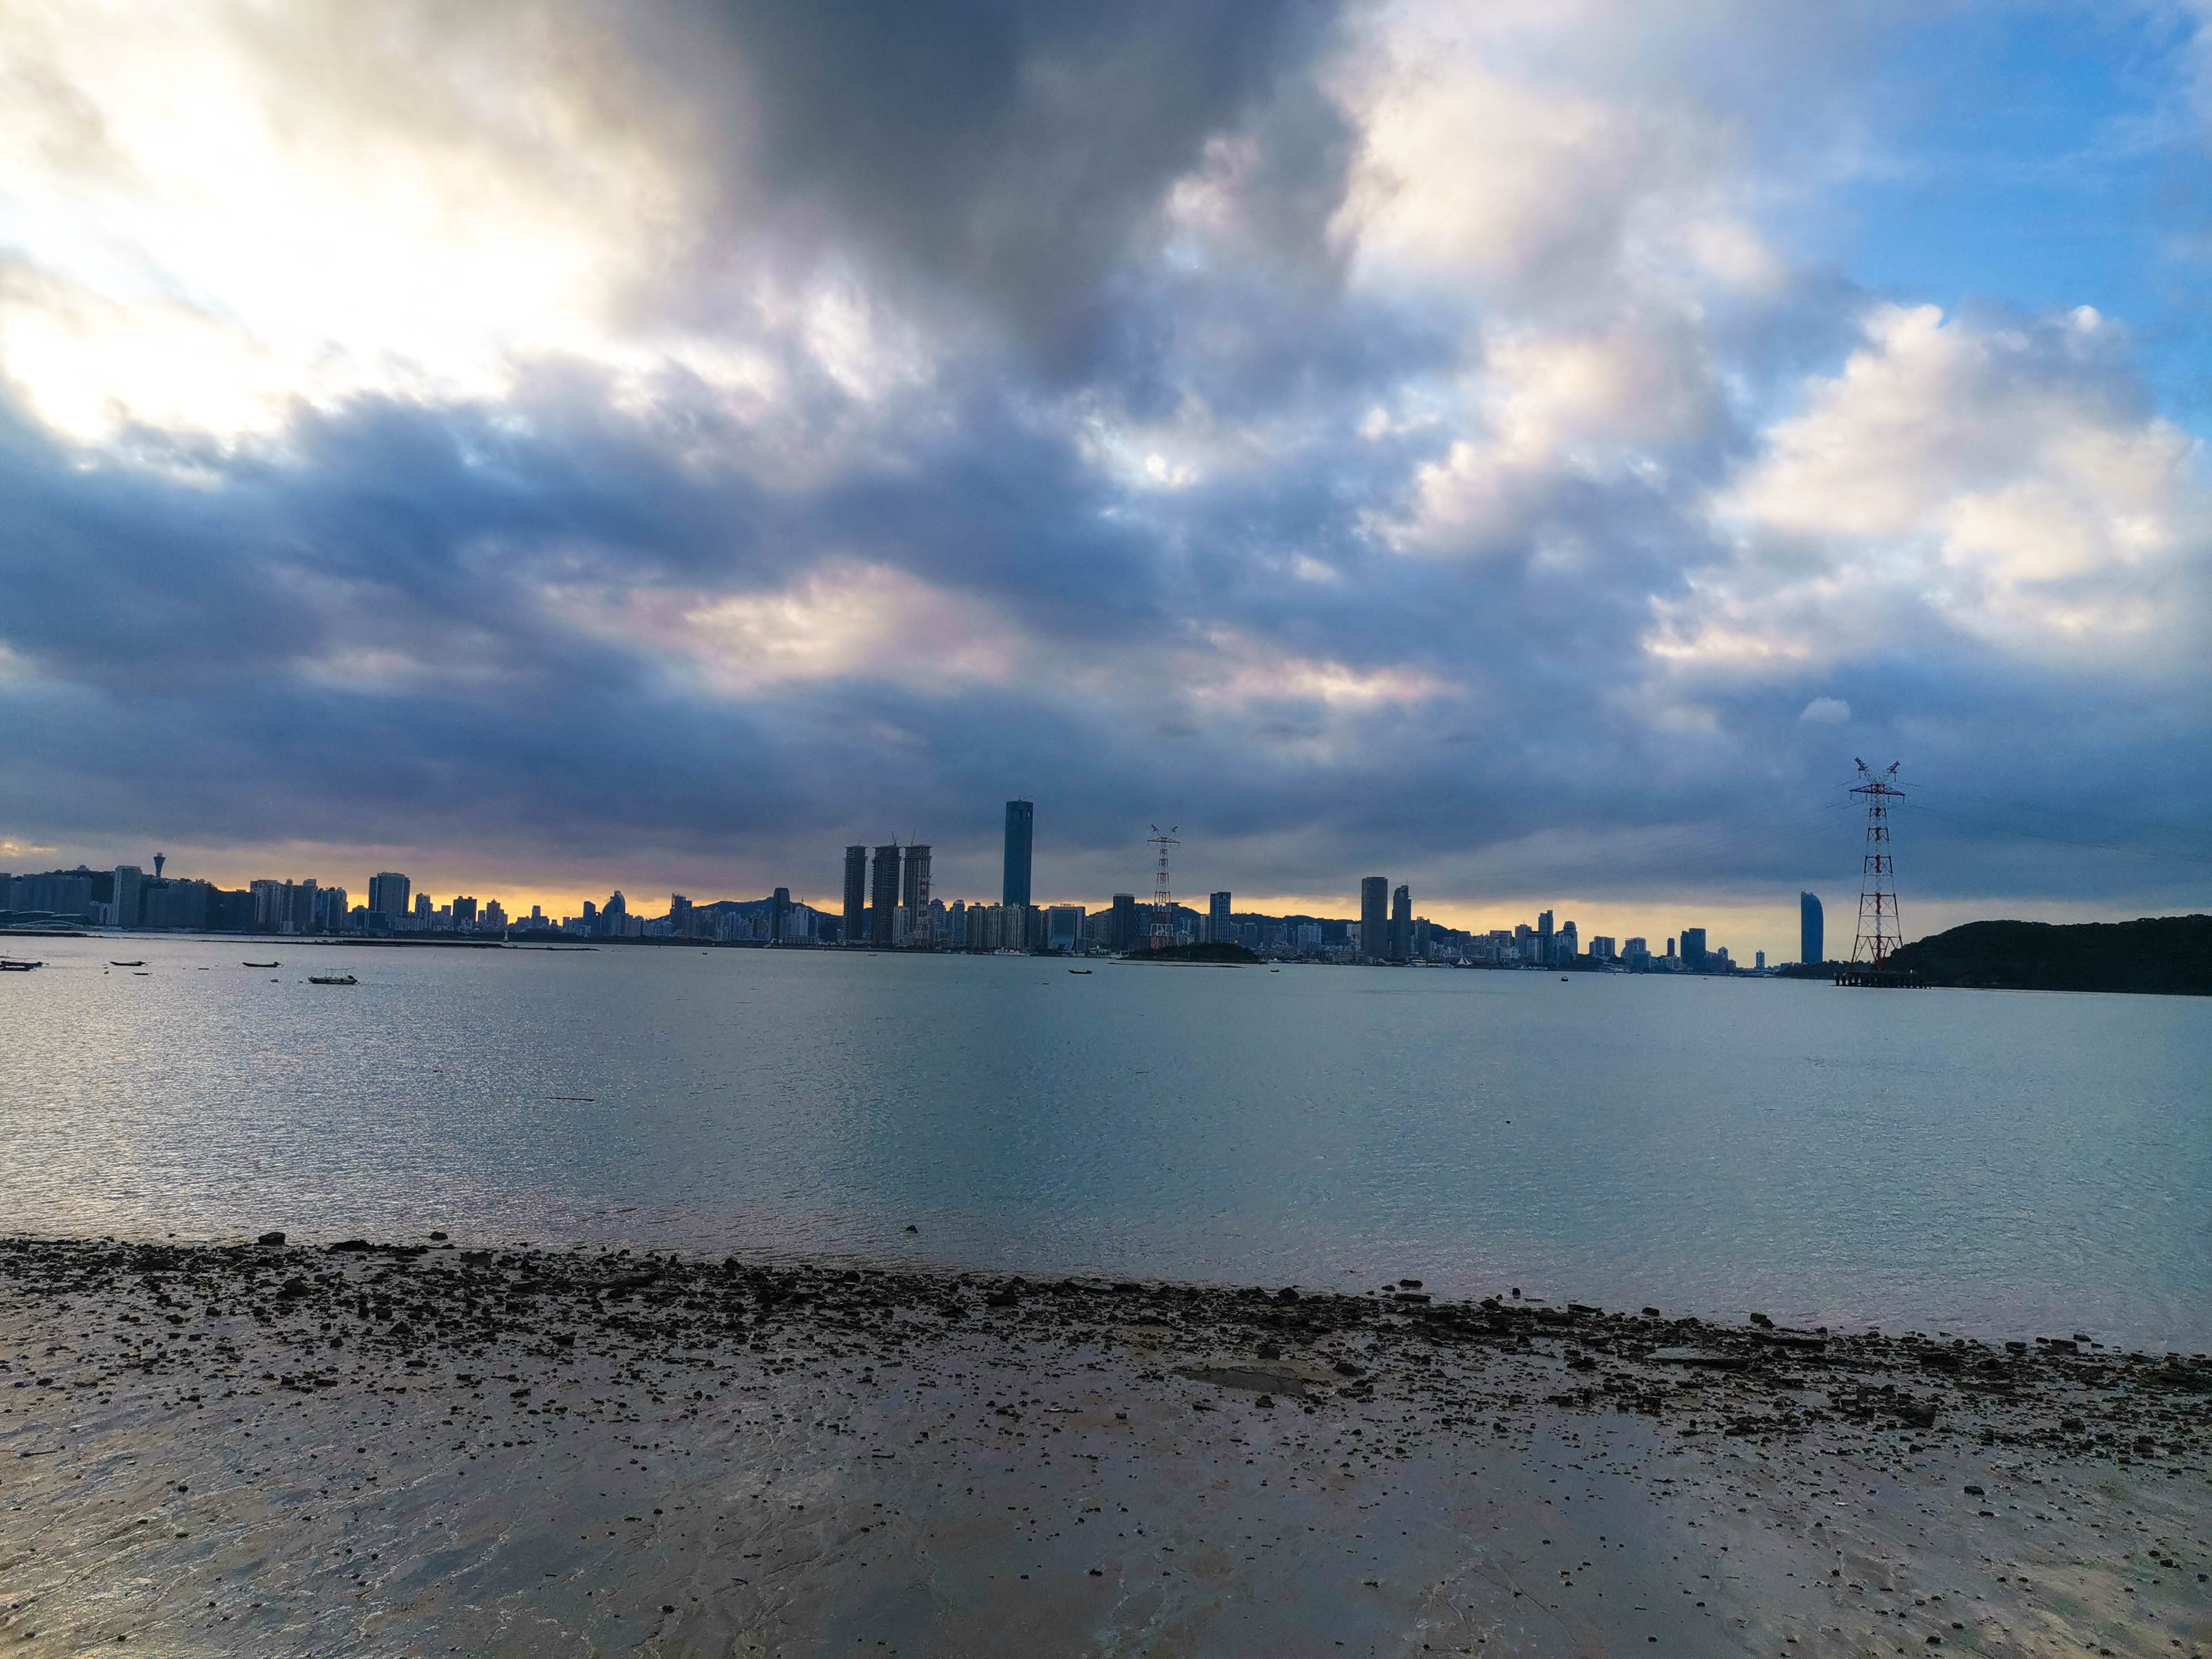
sky, clouds, cloud, water, blue, horizon, reflection, water resources, sea, daytime, morning, evening, river, shore, city, ocean, skyline, coast, urban area, atmosphere, sunlight, calm, waterway, dusk, cumulus, sunset, lake, bay, mountain, cityscape, meteorological phenomenon, beach, bank, reservoir, coastal and oceanic landforms, channel, inlet, sound, wind, dawn, night, bridge, tourism, tower